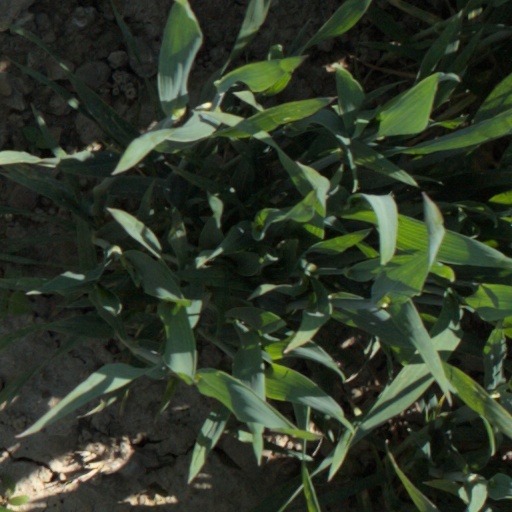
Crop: wheat